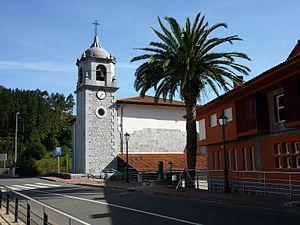
Gizaburuaga en basque ou Guizaburuaga en espagnol est une commune de Biscaye dans la communauté autonome du Pays basque en Espagne.